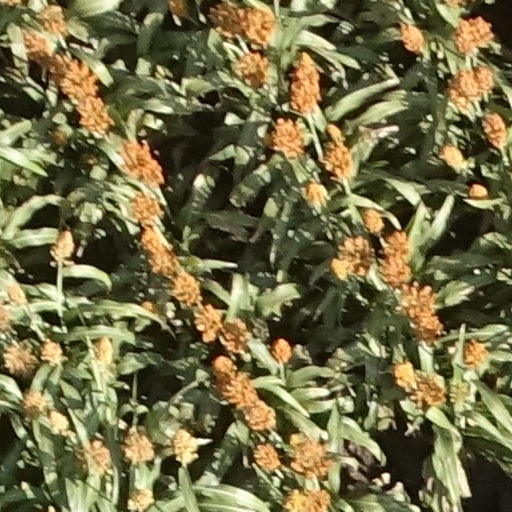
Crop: sorghum